Bertram Goodhue

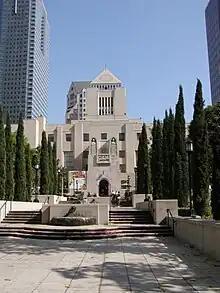
Los Angeles Central Library

Goodhue died in 1924 in New York City. He was interred within a wall vault in the north (left-hand) transept of his Church of the Intercession, at his request in the building he considered his finest. Architectural sculptor Lee Lawrie created a Gothic styled tomb for him there, featuring Goodhue recumbent, crowned by a carved halo of some of his buildings. He received the AIA Gold Medal in 1925.